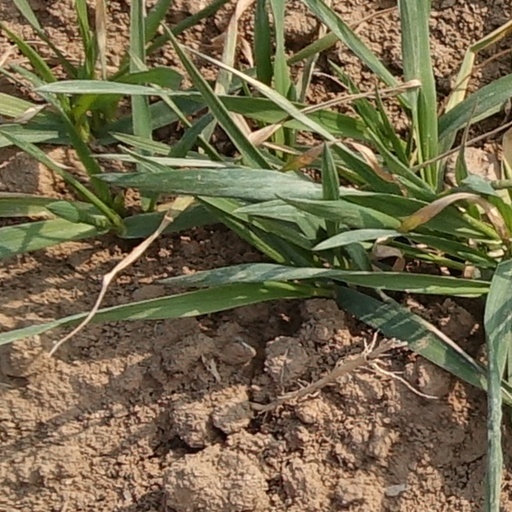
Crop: wheat